EM Microelectronic

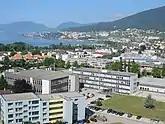
EM Microelectronic Headquarter in Marin

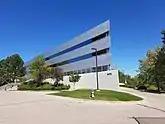
EM Microelectronic US, Colorado Springs CO

EM Microelectronic specialises in the design and production of ultra low power, low voltage integrated circuits for battery-operated and field-powered applications in consumer, automotive and industrial products. It has in-house semiconductor fabrication facilities and also uses external foundries.